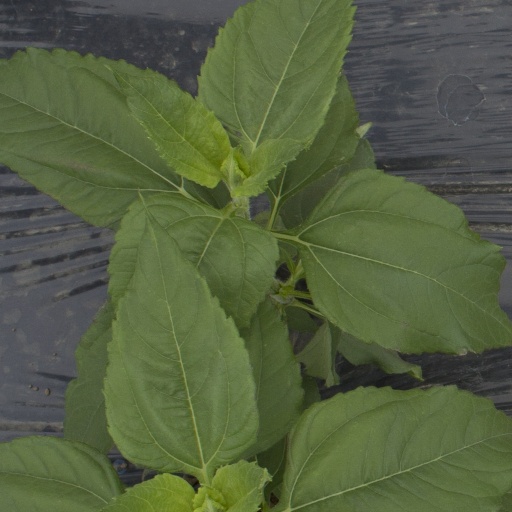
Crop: Jerusalem artichoke